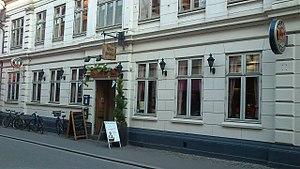
Le bierstub Die Kleine Bierstube à Aarhus.
Un bierstub est un type de brasserie qui se trouve spécifiquement en Alsace et en Allemagne.